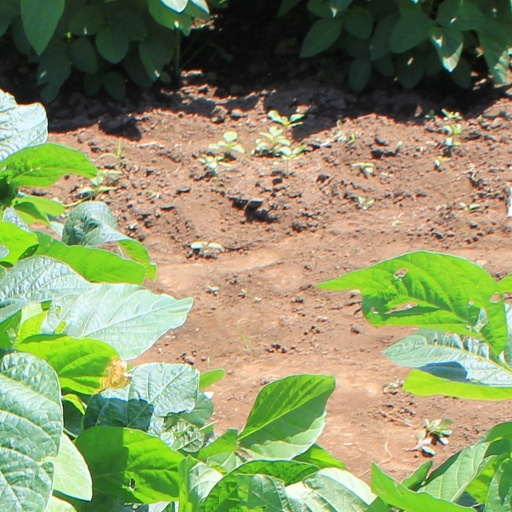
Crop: soybean